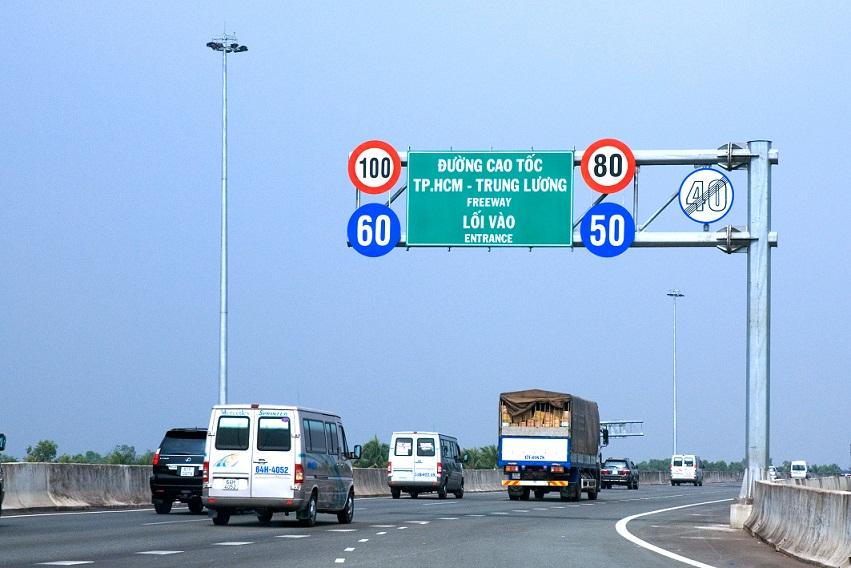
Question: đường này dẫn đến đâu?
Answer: đường cao tốc tphcm-trung lương